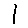
Label: 1